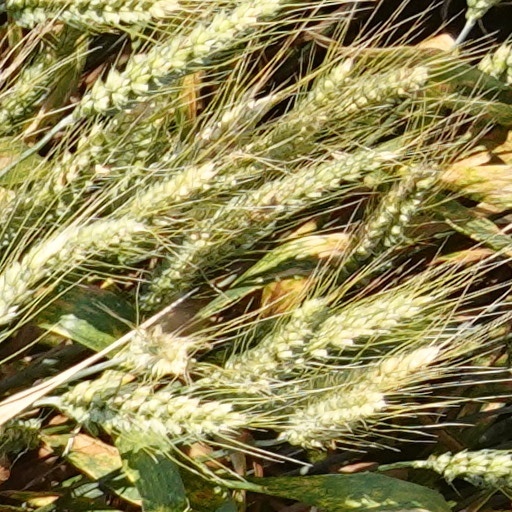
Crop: wheat